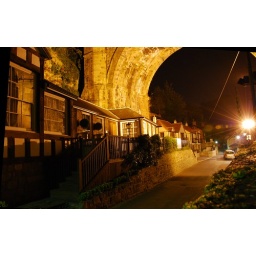
This is the house that used to be the Italian restaurant beneath the railway bridge on Waterside